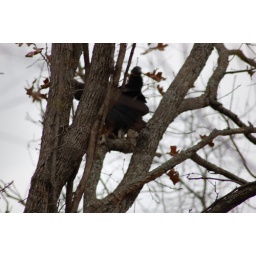
Buzzards in the trees behind the house. There is a dead armadillo on the ground